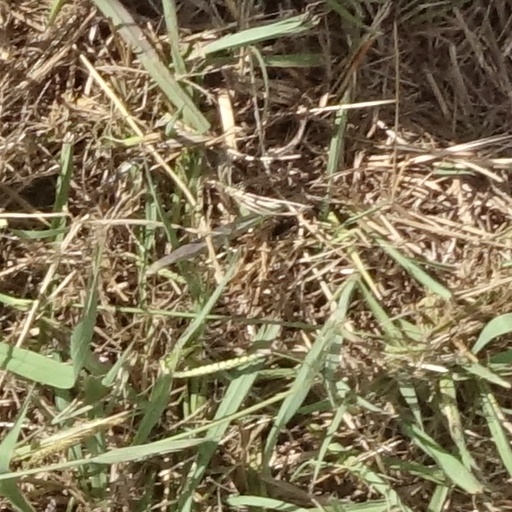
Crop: sorghum